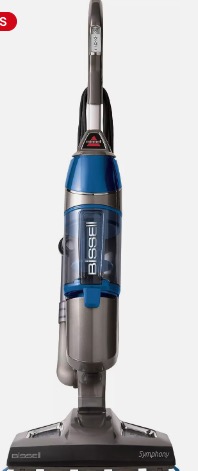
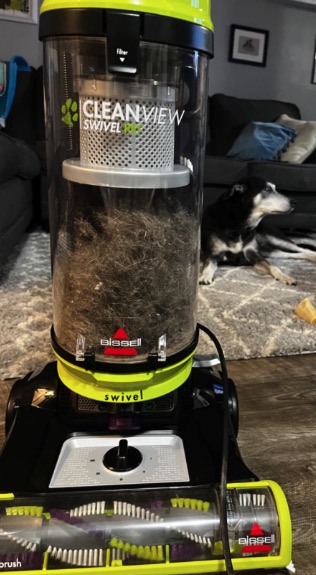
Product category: items_vacuum
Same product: no